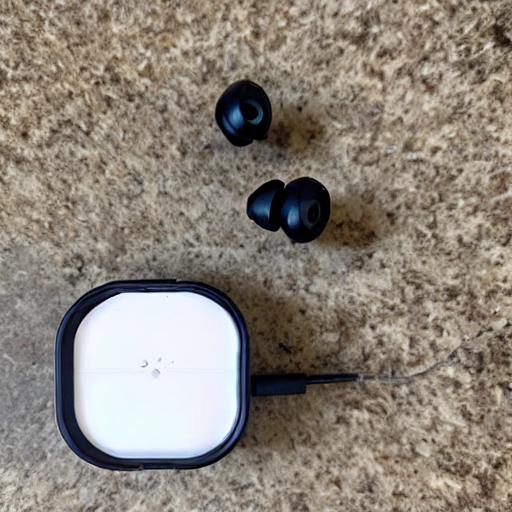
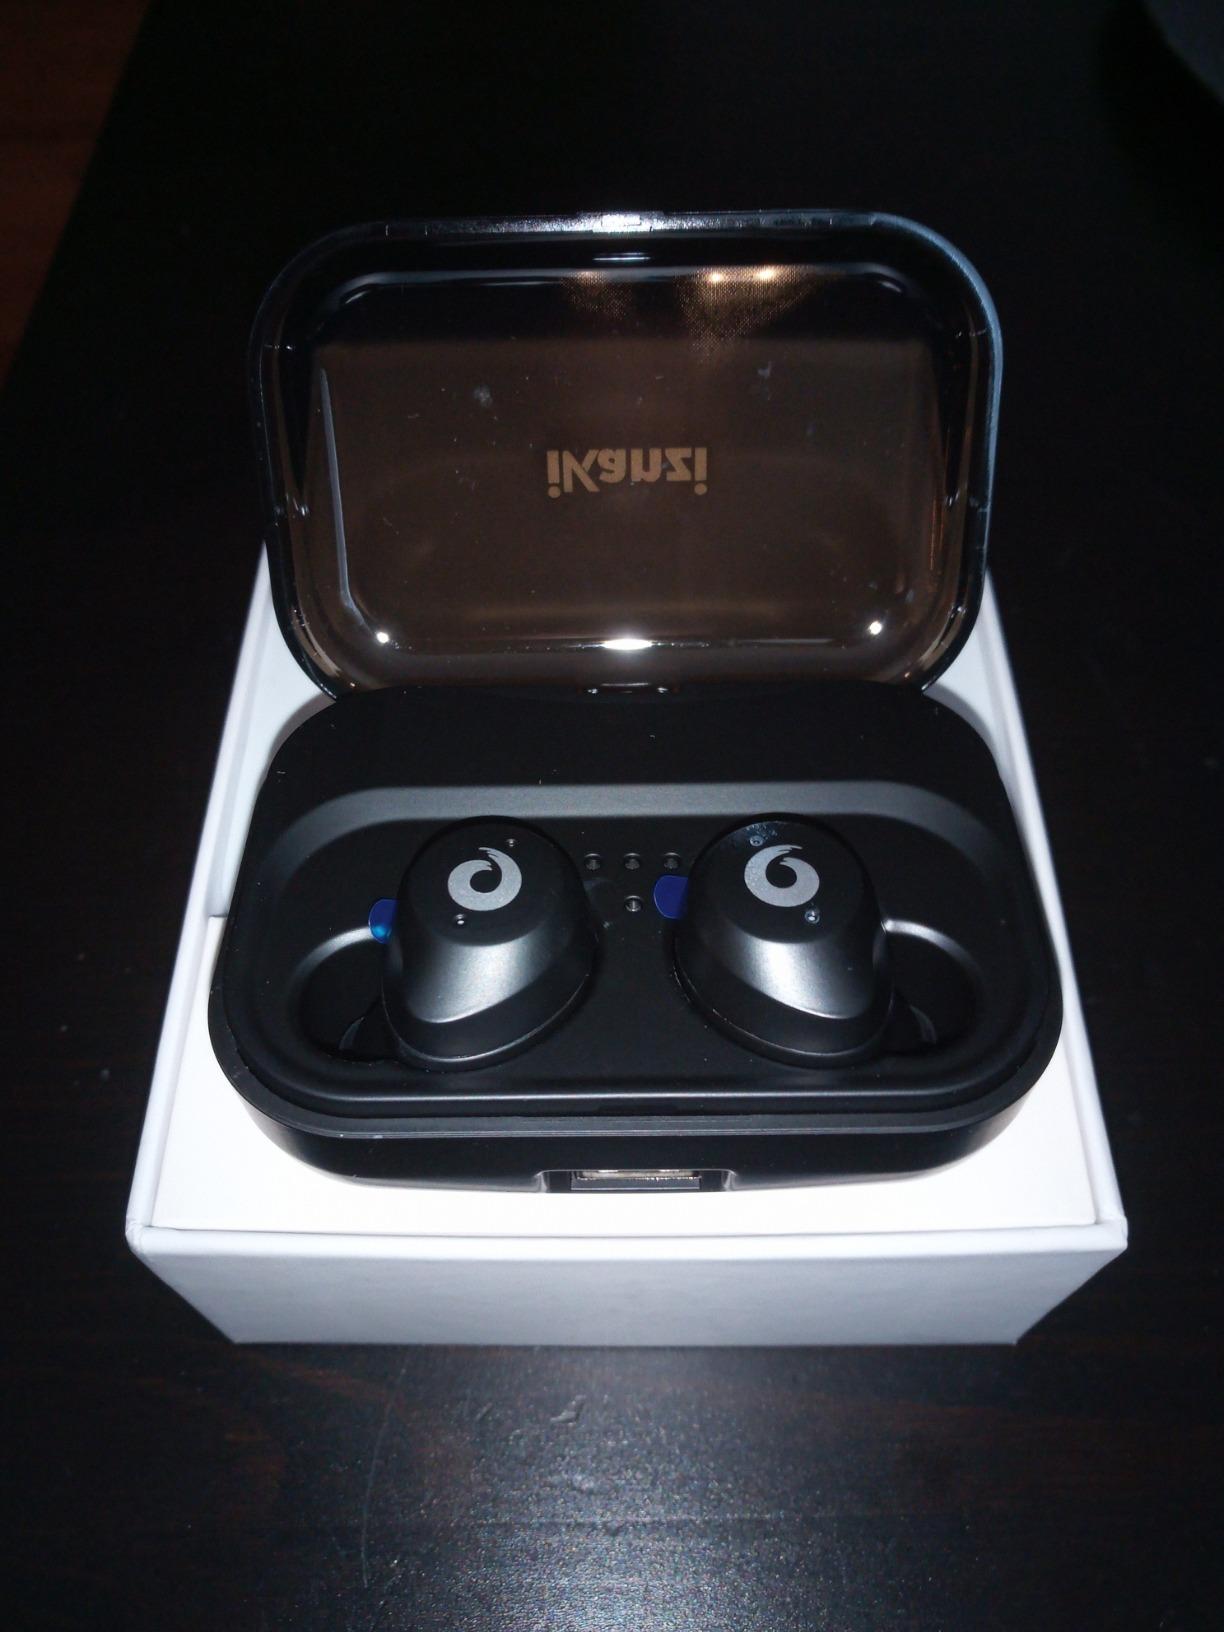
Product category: earbuds
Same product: no